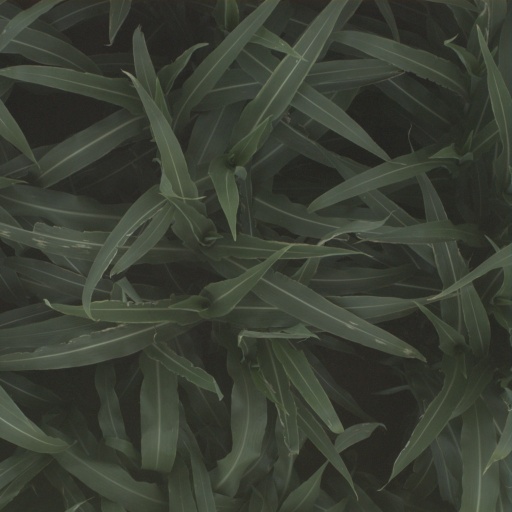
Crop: sorghum